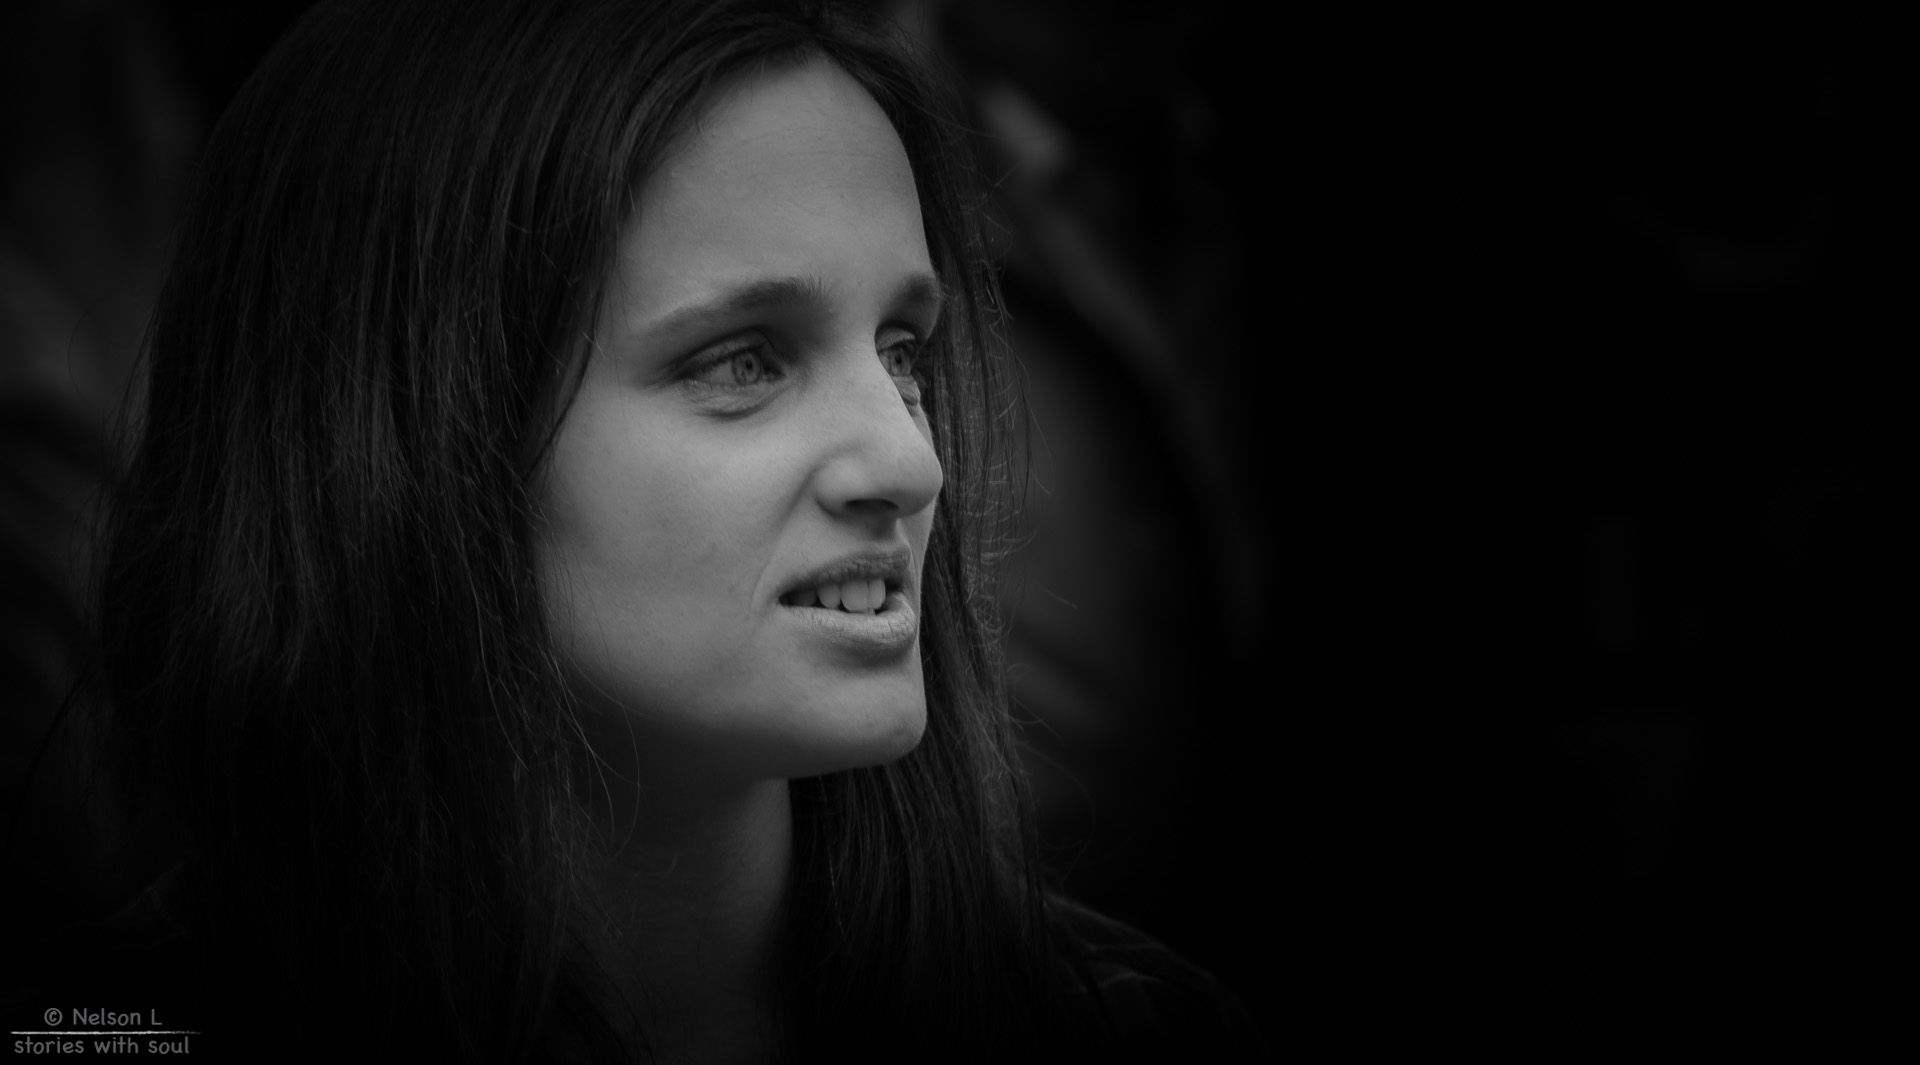
landscape, creative, cloud, black and white, sky, girl, woman, street, camera, photography, sweet, explore, statue, portrait, model, red, lens, canon, darkness, black, monochrome, flickr, bw, face, 2014, best, dress, solitary, moments, beauty, portait, fotografie, vermelho, rua, scene, blond, 600d, nelson, snap, interesting, most, lisboa, lisbon, moment, decisive, souls, sandra, retrato, bilding, lourenco, loura, imponent, ferias, parquena es, monochrome photography, portrait photography, film noir